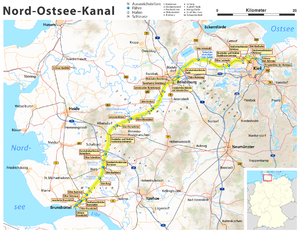
Le canal de Kiel, est un canal maritime de navigation à seuil de partage de 98 kilomètres qui relie la mer du Nord à la mer Baltique. En traversant la péninsule du Jutland, le canal permet un raccourci de 280 milles nautiques. Avec plus ou moins 120 bateaux par jour en moyenne, il est une des voies d'eau non naturelles les plus fréquentées au monde.